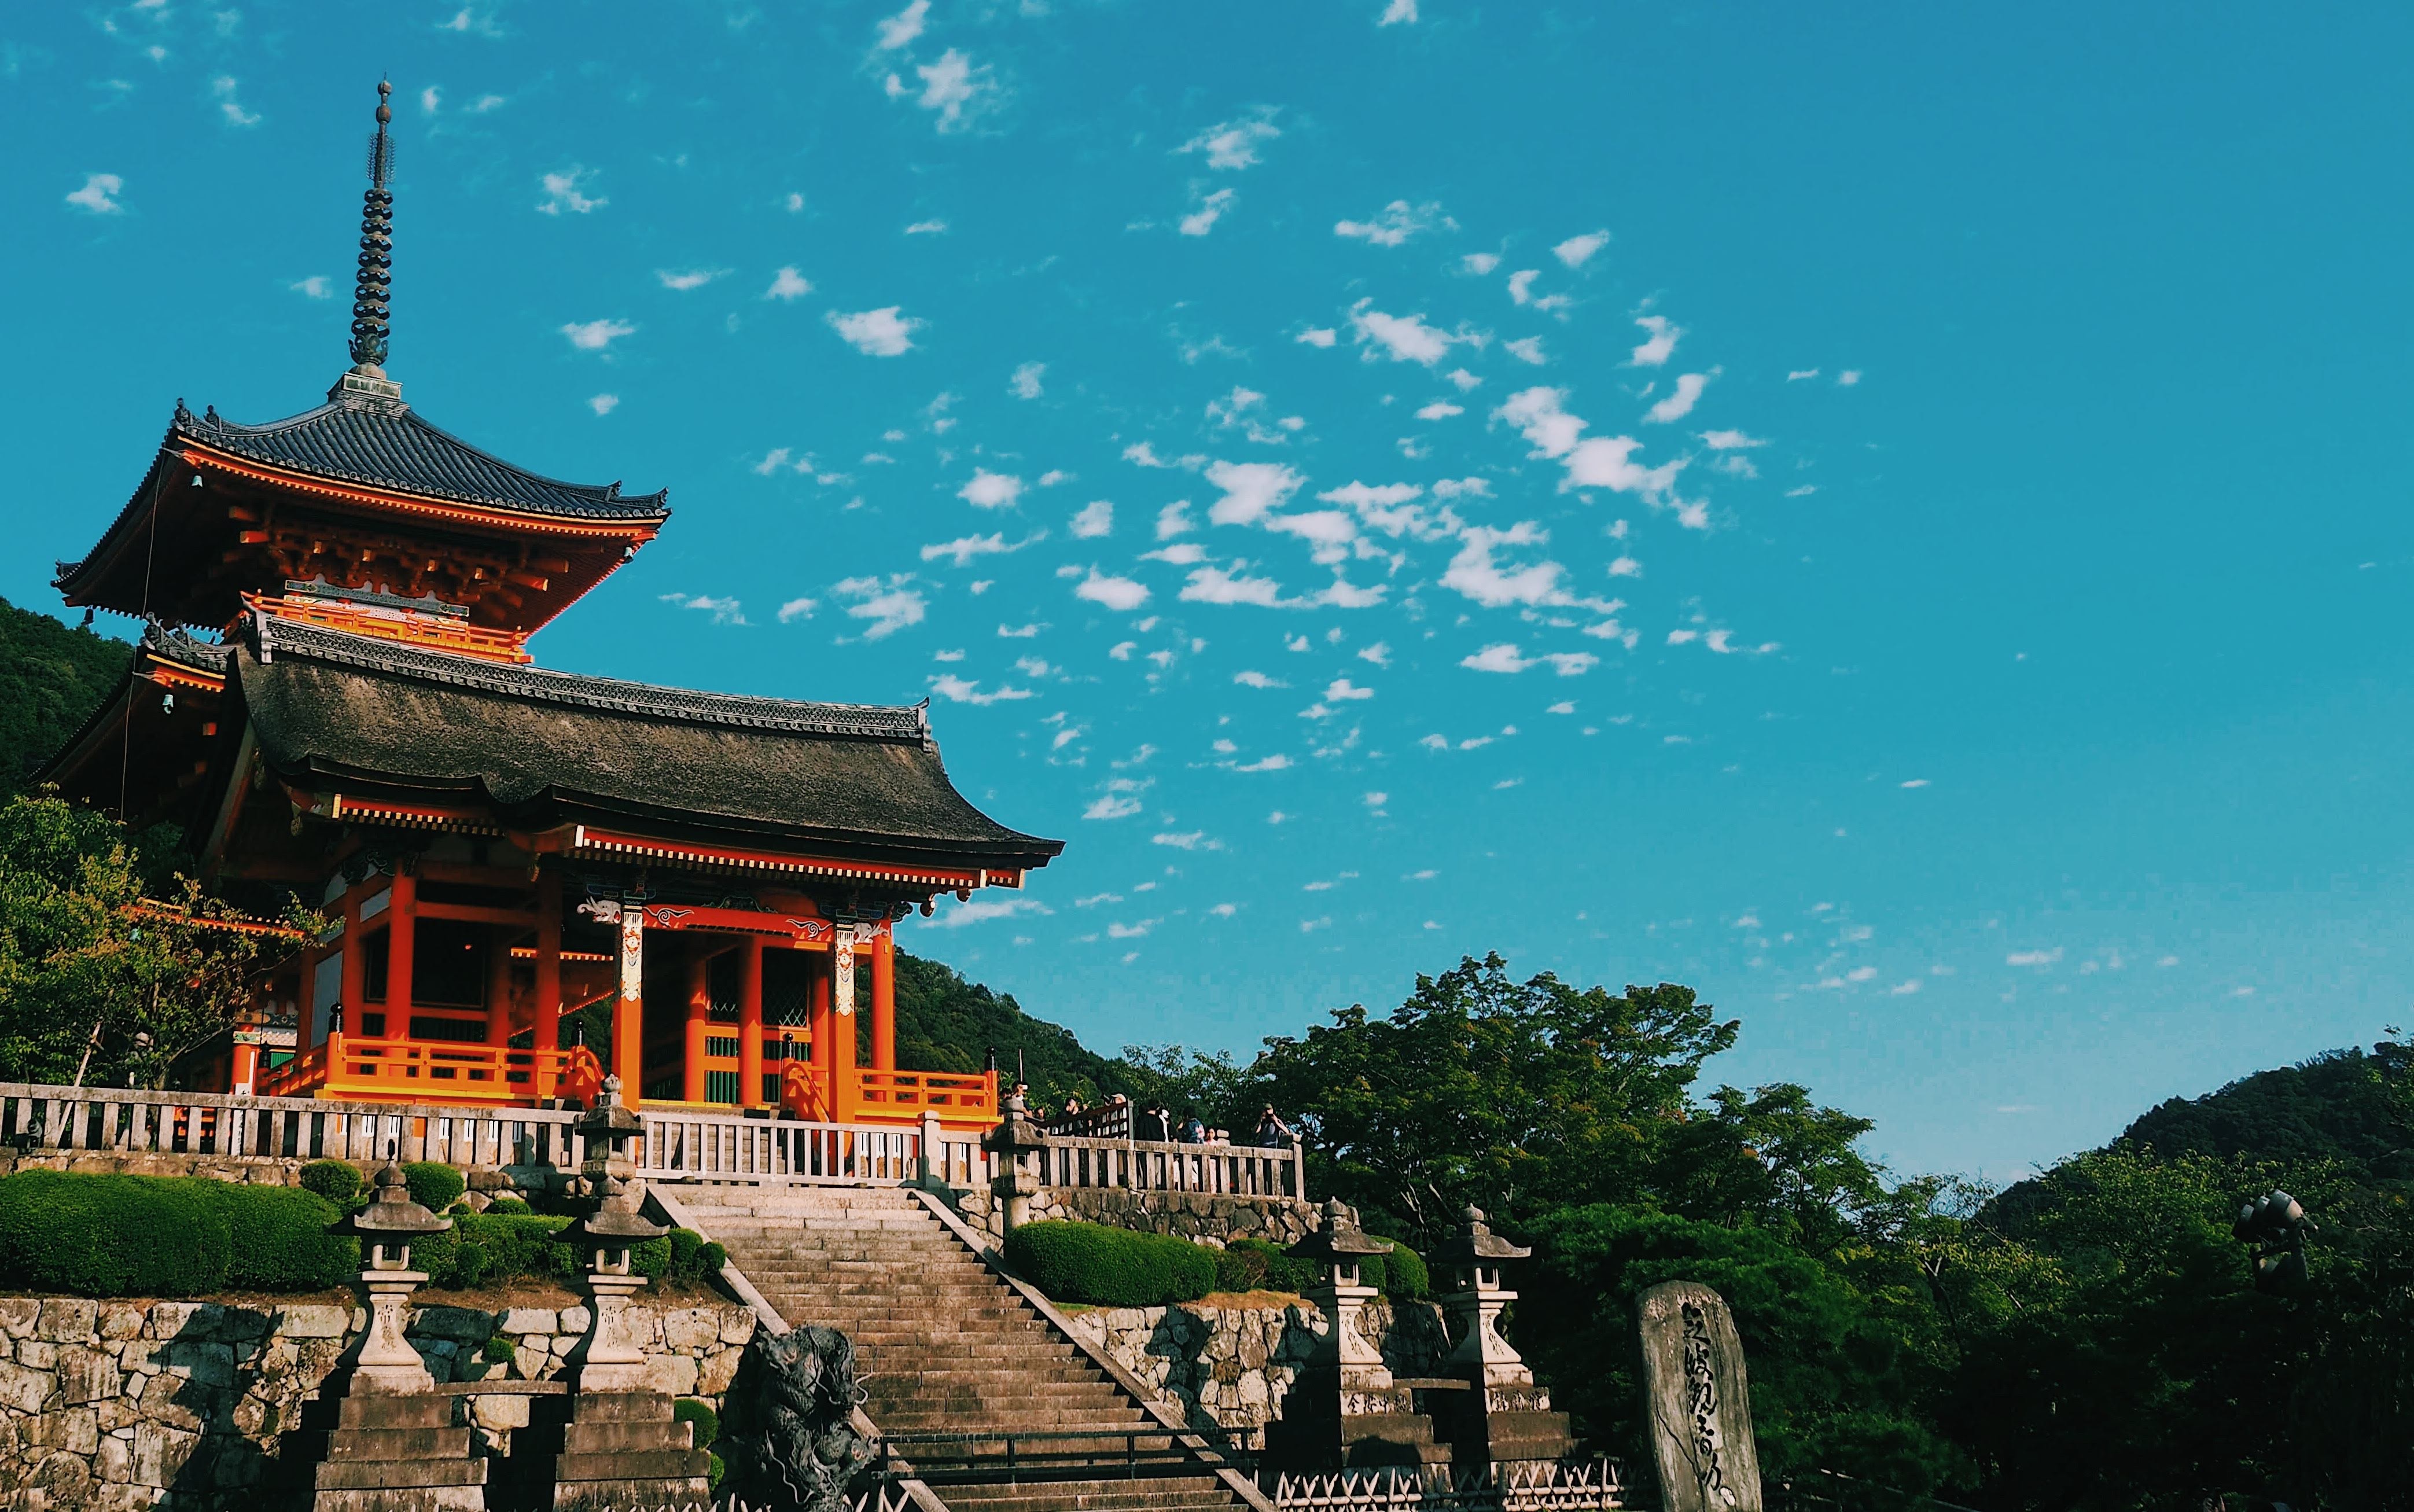
chinese architecture, japanese architecture, sky, temple, architecture, landmark, shinto shrine, shrine, place of worship, pagoda, historic site, cloud, tourism, building, tree, spring, leisure, tourist attraction, ancient history, plant, wat, landscape, world, flower, tower, travel